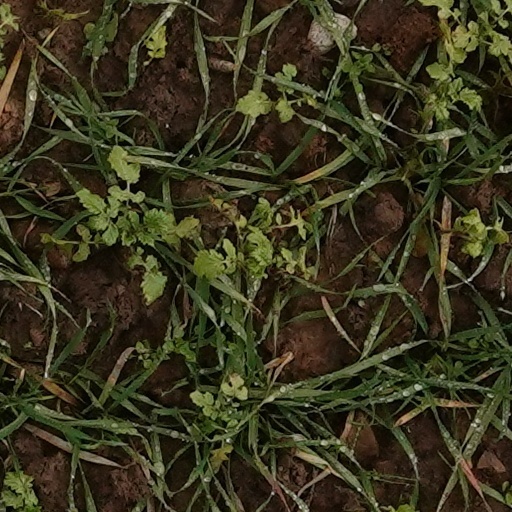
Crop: wheat